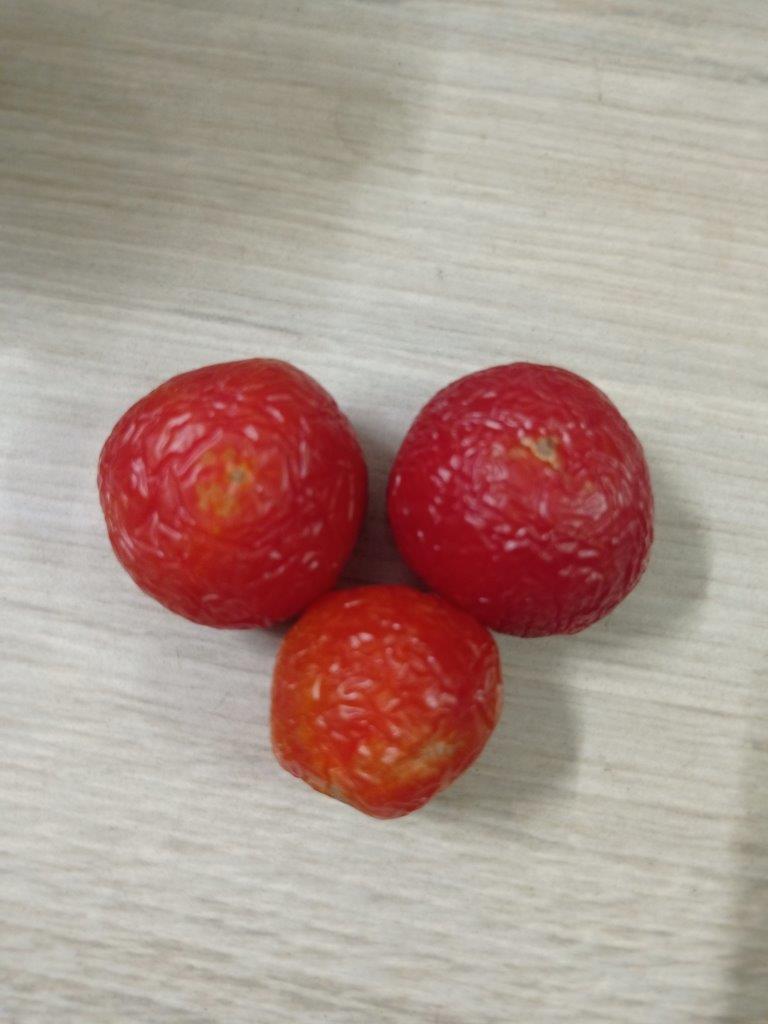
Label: Rotten